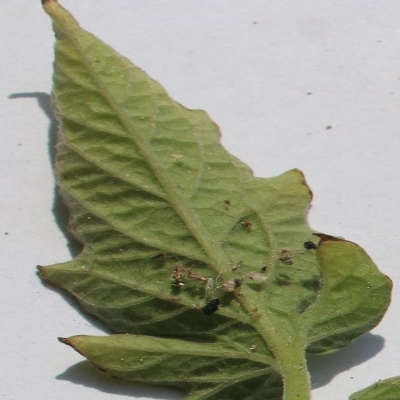
Crop: Tomato
Condition: leaf blight